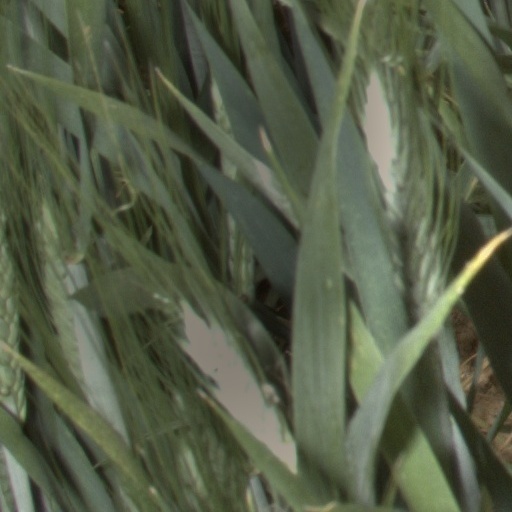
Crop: wheat